Dekao Yokoo

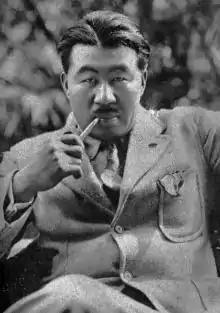
Dekao Yokoo in the 1920s

was a Japanese film actor active from the 1920s to the 1950s. He featured in over 90 films.